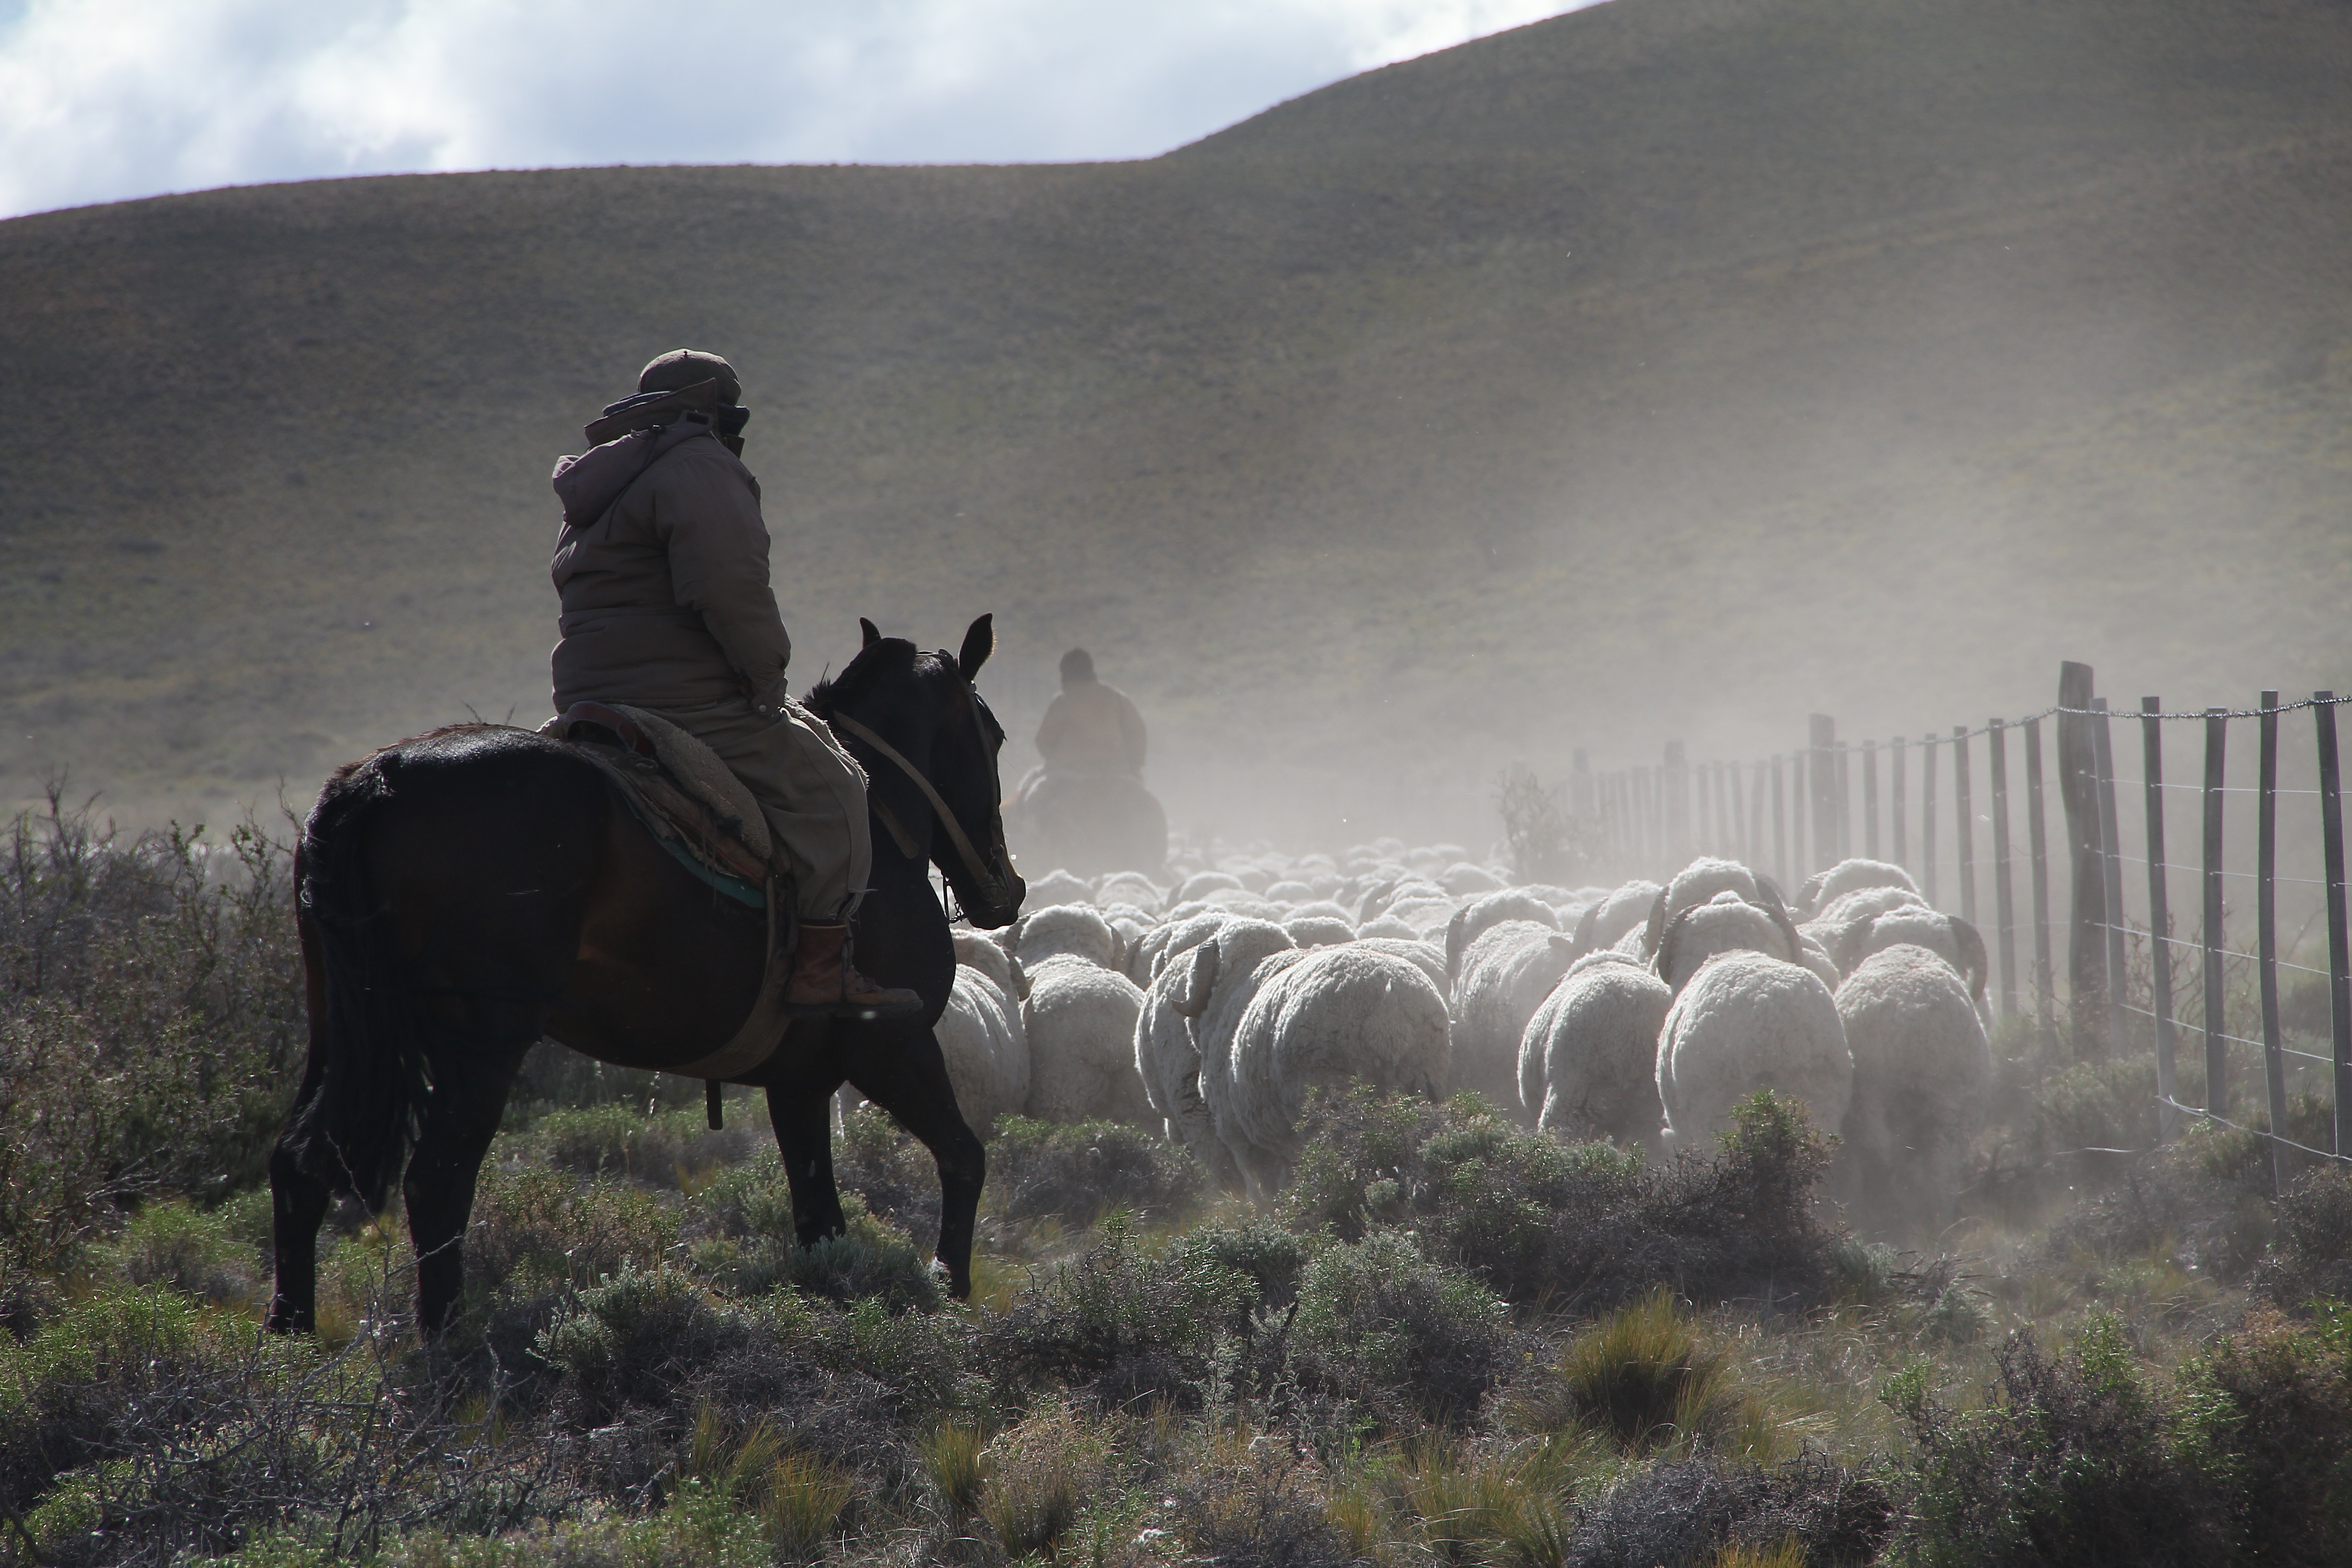
field, herd, horse, sheep, stallion, pack animal, herding, atmospheric phenomenon, horse like mammal, mustang horse